Porta Angelica

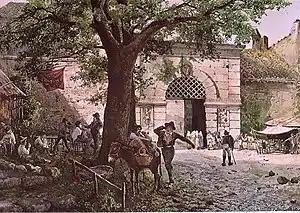
Porta Angelica in a watercolor by Ettore Roesler Franz

it rose close to the corner of the present Viale dei Bastioni di Michelangelo, Piazza Risorgimento and Via di Porta Angelica, where a coat of arms of Pope Pius XI is now visible.